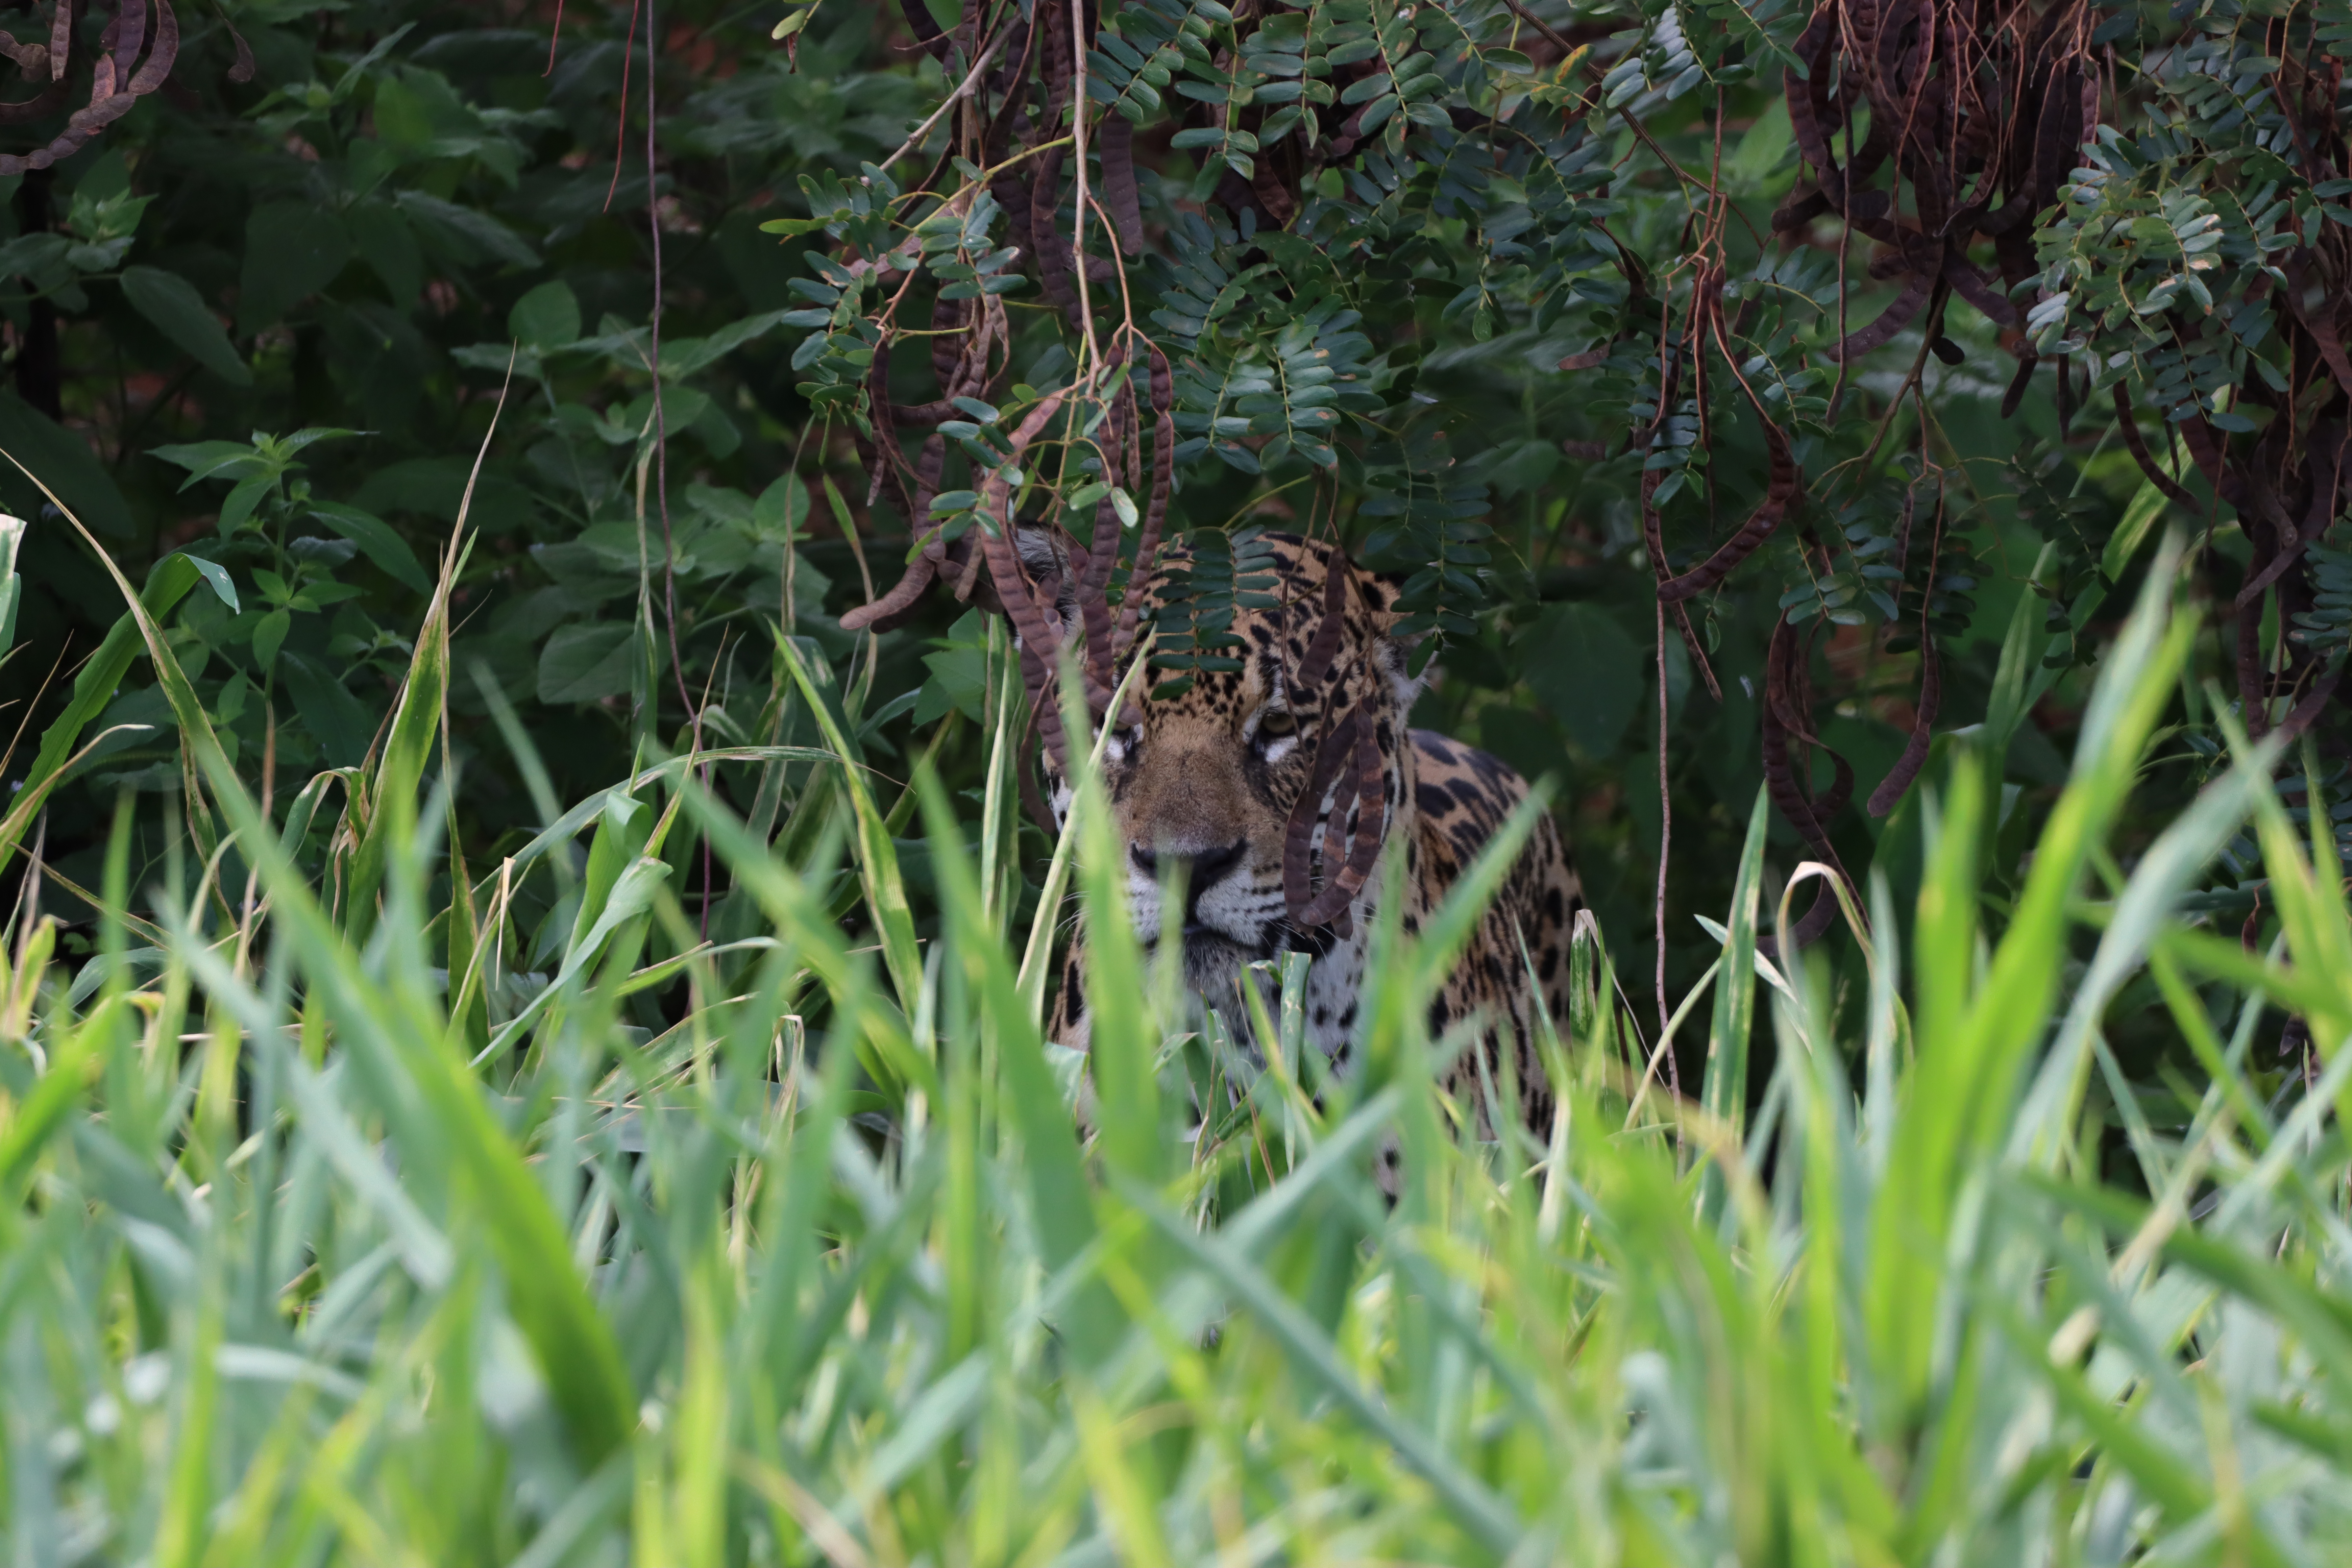
Jaguar: Jaju